Louisville in the American Civil War

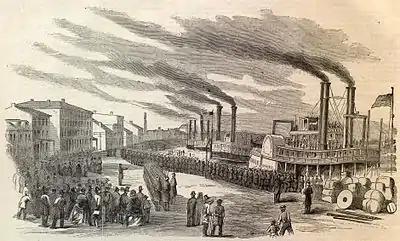
Ohio troops arrive at Louisville's wharf

By early 1862, Louisville had 80,000 Union troops throughout the city. With so many troops, entrepreneurs set up gambling establishments along the north side of Jefferson from 4th to 5th Street, extending around the corner from 5th to Market, then continuing on the south side of Market back to 4th Street. Photography studios and military goods shops, such as Fletcher & Bennett on Main Street, catered to the Union officers and soldiers. Also capitalizing on the troops, brothels were quickly opened around the city.